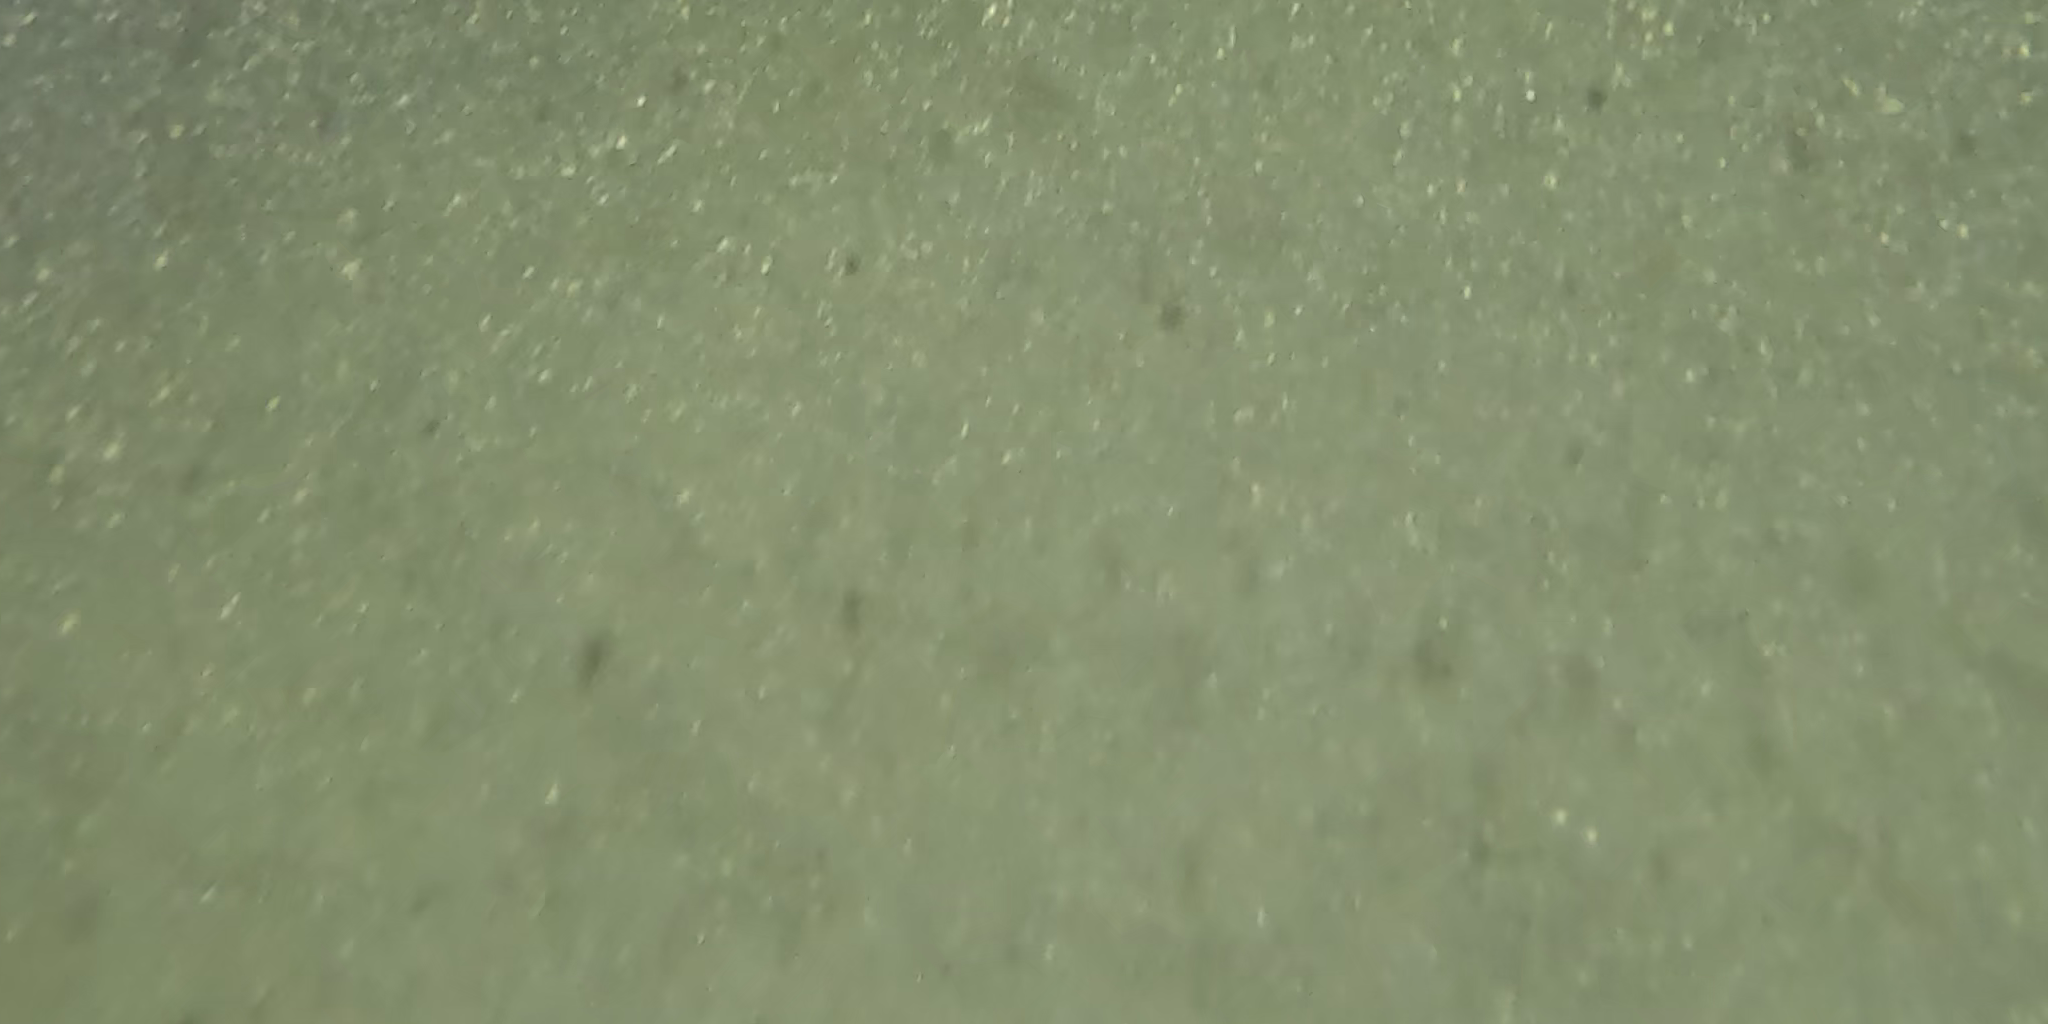
Seabed habitat: bad